Underemployment

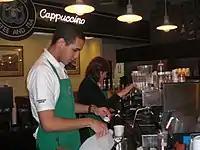
In 2014, university graduates from the U.S. were often unable to find a job requiring a degree; 44% could only find service jobs such as barista positions that do not require postsecondary education.

Underemployment is the underuse of a worker because their job does not use their skills, offers them too few hours, or leaves the worker idle. It is contrasted with unemployment, where a person lacks a job at all despite wanting one.